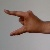
The image shows a hand gesture representing the letter 'Z' in Indian Sign Language.